Hindustani Lal Sena

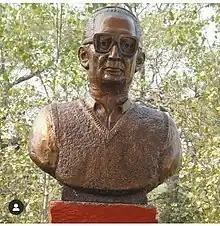
Pandit Shyam Narayan Kashmiri

In Calcutta, 1943, a secret plan of subversion was planned on the advice of many national leaders. The plan was to blow away the railway route from the cave located between Nagpur and Bombay, with a